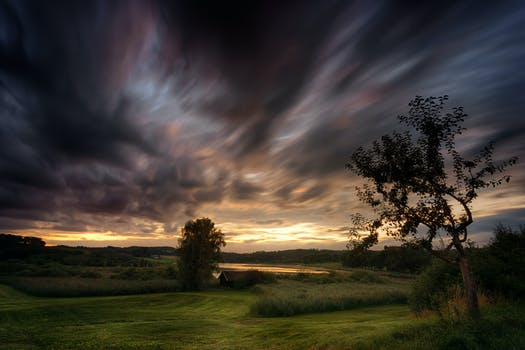
Label: No Watermark